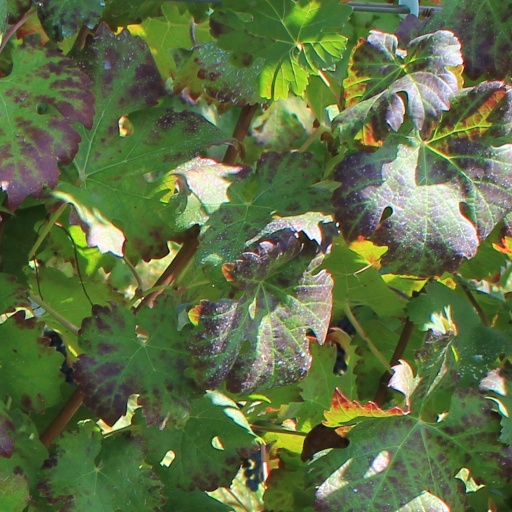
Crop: grape